KP-SAM Chiron

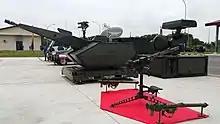
Indonesian air force Chiron MANPADS and other air defense elements on display during 2016 Angkasa Yudha Exercises.

The KP-SAM Chiron was created to protect ROK troops in the forward area, which started in 1995 under the direction of LIG Nex1. In late 2003, the delivery of the Igla SAMs from Russia in payment for Russian debts to Korea appear to have solved the problem momentarily. The KP-SAM began production in 2004 with extended trials in early 2005.